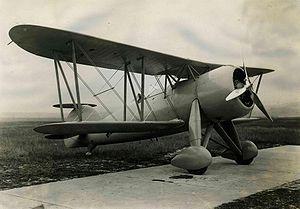
Le Fieseler Fi 98 était un avion militaire de la Seconde Guerre mondiale allemand biplan. Il fut conçu par Fieseler pour tenter de remporter la première phase, appelée Sofort, du programme de bombardier en piqué du Reichluftministerium. Celui-ci demandait un biplan de qualité en attendant l'arrivée d'un avion de conception plus avancée. Ce sera le Junkers Ju 87.